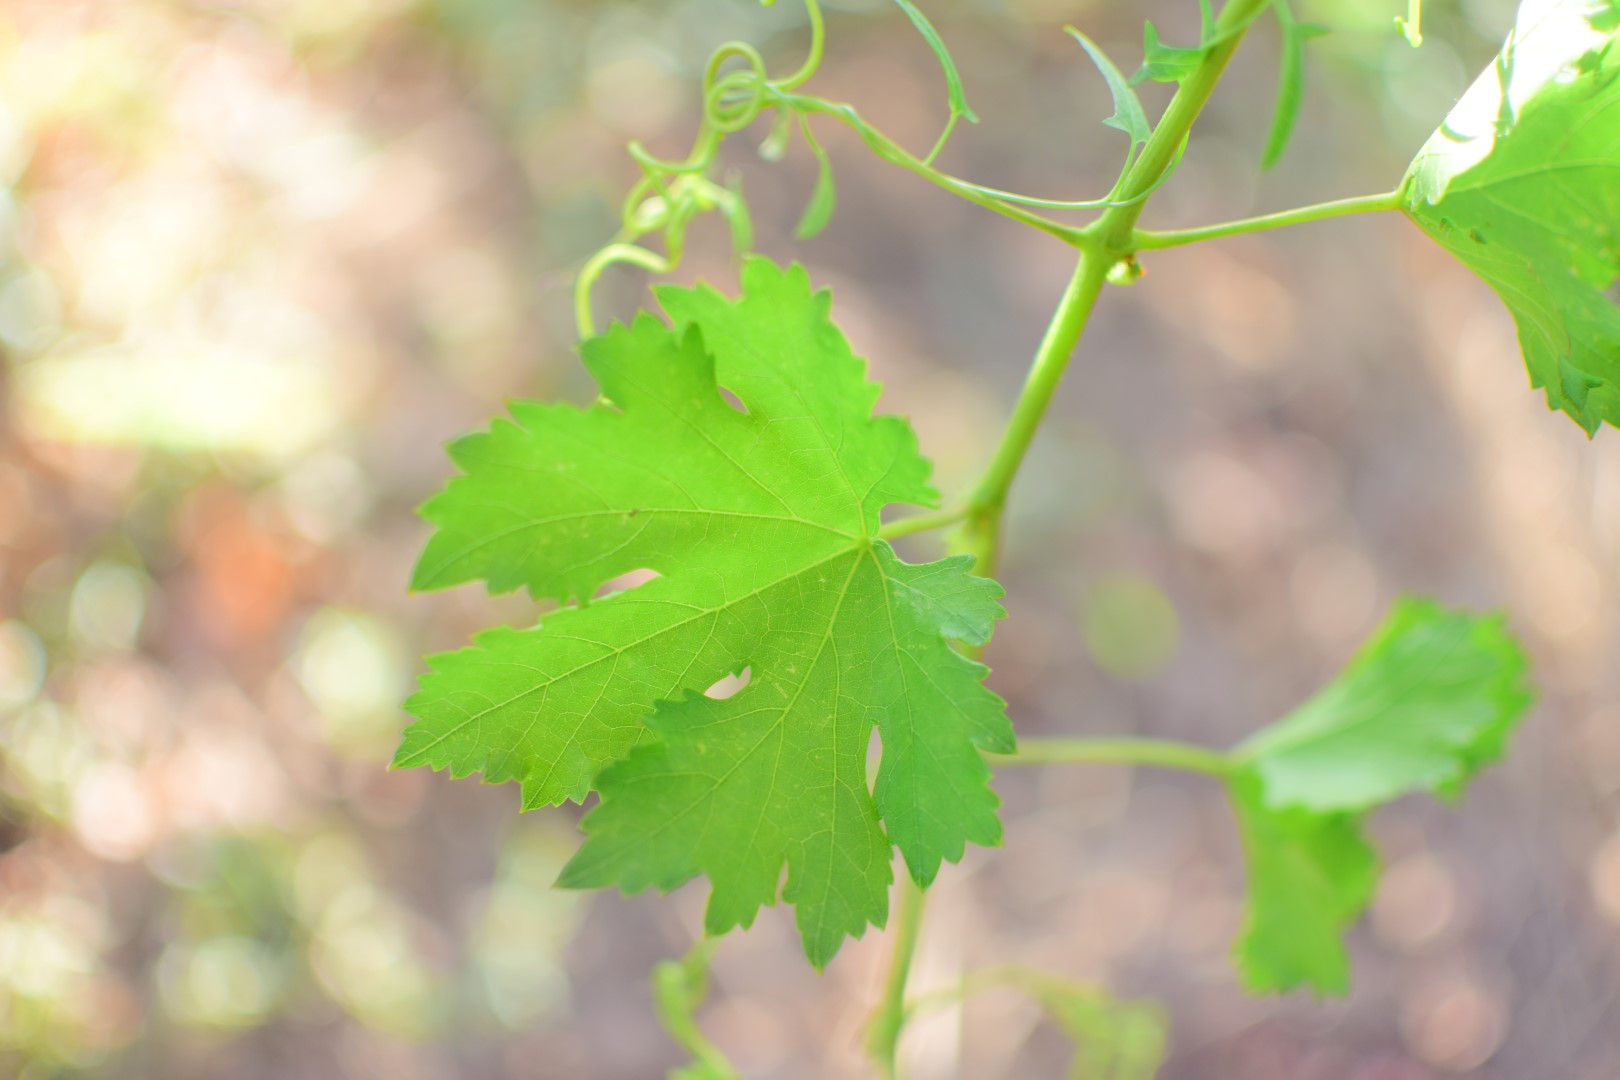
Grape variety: Deas Al-Annz